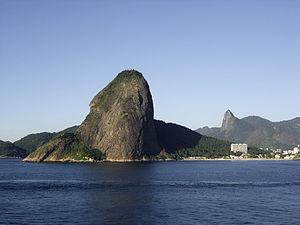
Rio de Janeiro
Un inselberg ou monadnock est un relief isolé qui domine significativement une plaine ou un plateau subhorizontal. Selon le Dictionnaire de la géographie de Pierre George, il s'agit, brièvement, d'un relief résiduel rocheux, escarpé ; Pierre Birot les décrira ensuite comme des montagnes miniatures créées par l'érosion.